Waiting for Love (film)

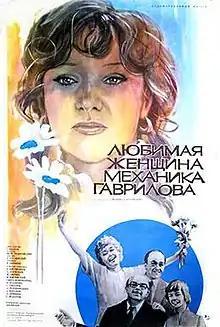
Original film poster

Waiting for Love is a 1981 Soviet romantic comedy film directed by Pyotr Todorovsky starring Ludmila Gurchenko and Sergei Shakurov. The film is set in the Ukrainian city of Odessa.